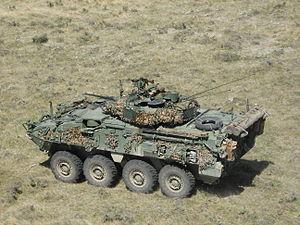
Le véhicule de combat d'infanterie est un véhicule blindé destiné à transporter l'infanterie sur le champ de bataille et à lui fournir un soutien opérationnel au combat.
La New Zealand Defence Force se compose de trois branches : la New Zealand Army, la Royal New Zealand Navy et la Royal New Zealand Air Force. Son commandant en chef est le gouverneur général qui exerce le pouvoir sur les conseils du ministre de la Défense, en accord avec le Defence Act 1990. Le commandant et dirigeant de la NZDF est le Chief of Defence Force, lieutenant général Jeremiah « Jerry » Mateparae, qui agit également en tant que premier conseiller militaire auprès du ministre de la défense.
Le véhicule blindé léger III, ou Light Armoured Vehicle III en anglais, est un modèle de la série des véhicules blindés légers construite par General Dynamics Land Systems, entré en service en 1999. Il est basé sur le véhicule suisse Mowag IIIH Piranha 8×8.